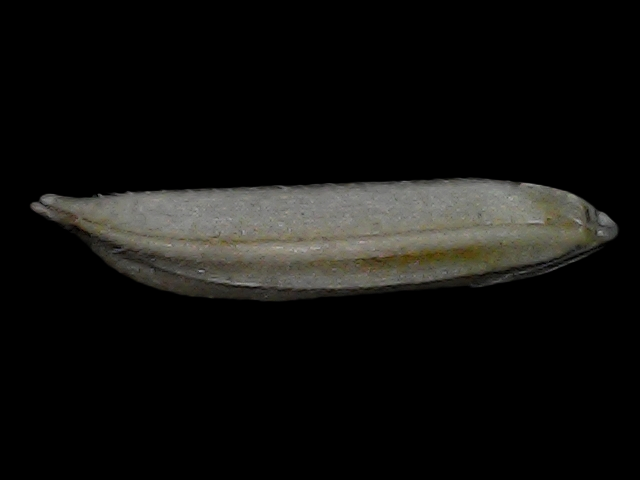
Rice variety: Bd57